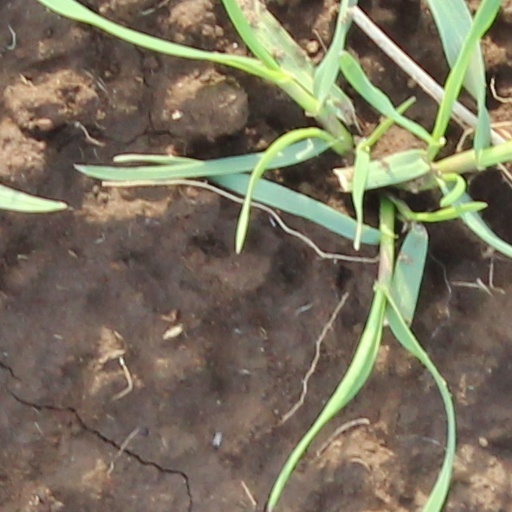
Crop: wheat